Astor Place Riot

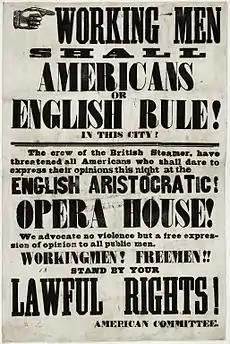
A handbill, produced by Ned Buntline and the American Committee (also known as the Order of United Americans) and handed out prior to, and complicit in instigating, the Astor Place riot.

Macready was scheduled to appear in "Macbeth" at the Opera House, which had opened itself to less elevated entertainment, unable to survive on a full season of opera, and was operating with the name "Astor Place Theatre". Forrest was scheduled to perform "Macbeth" on the same night, only a few blocks away at the huge Broadway Theater.